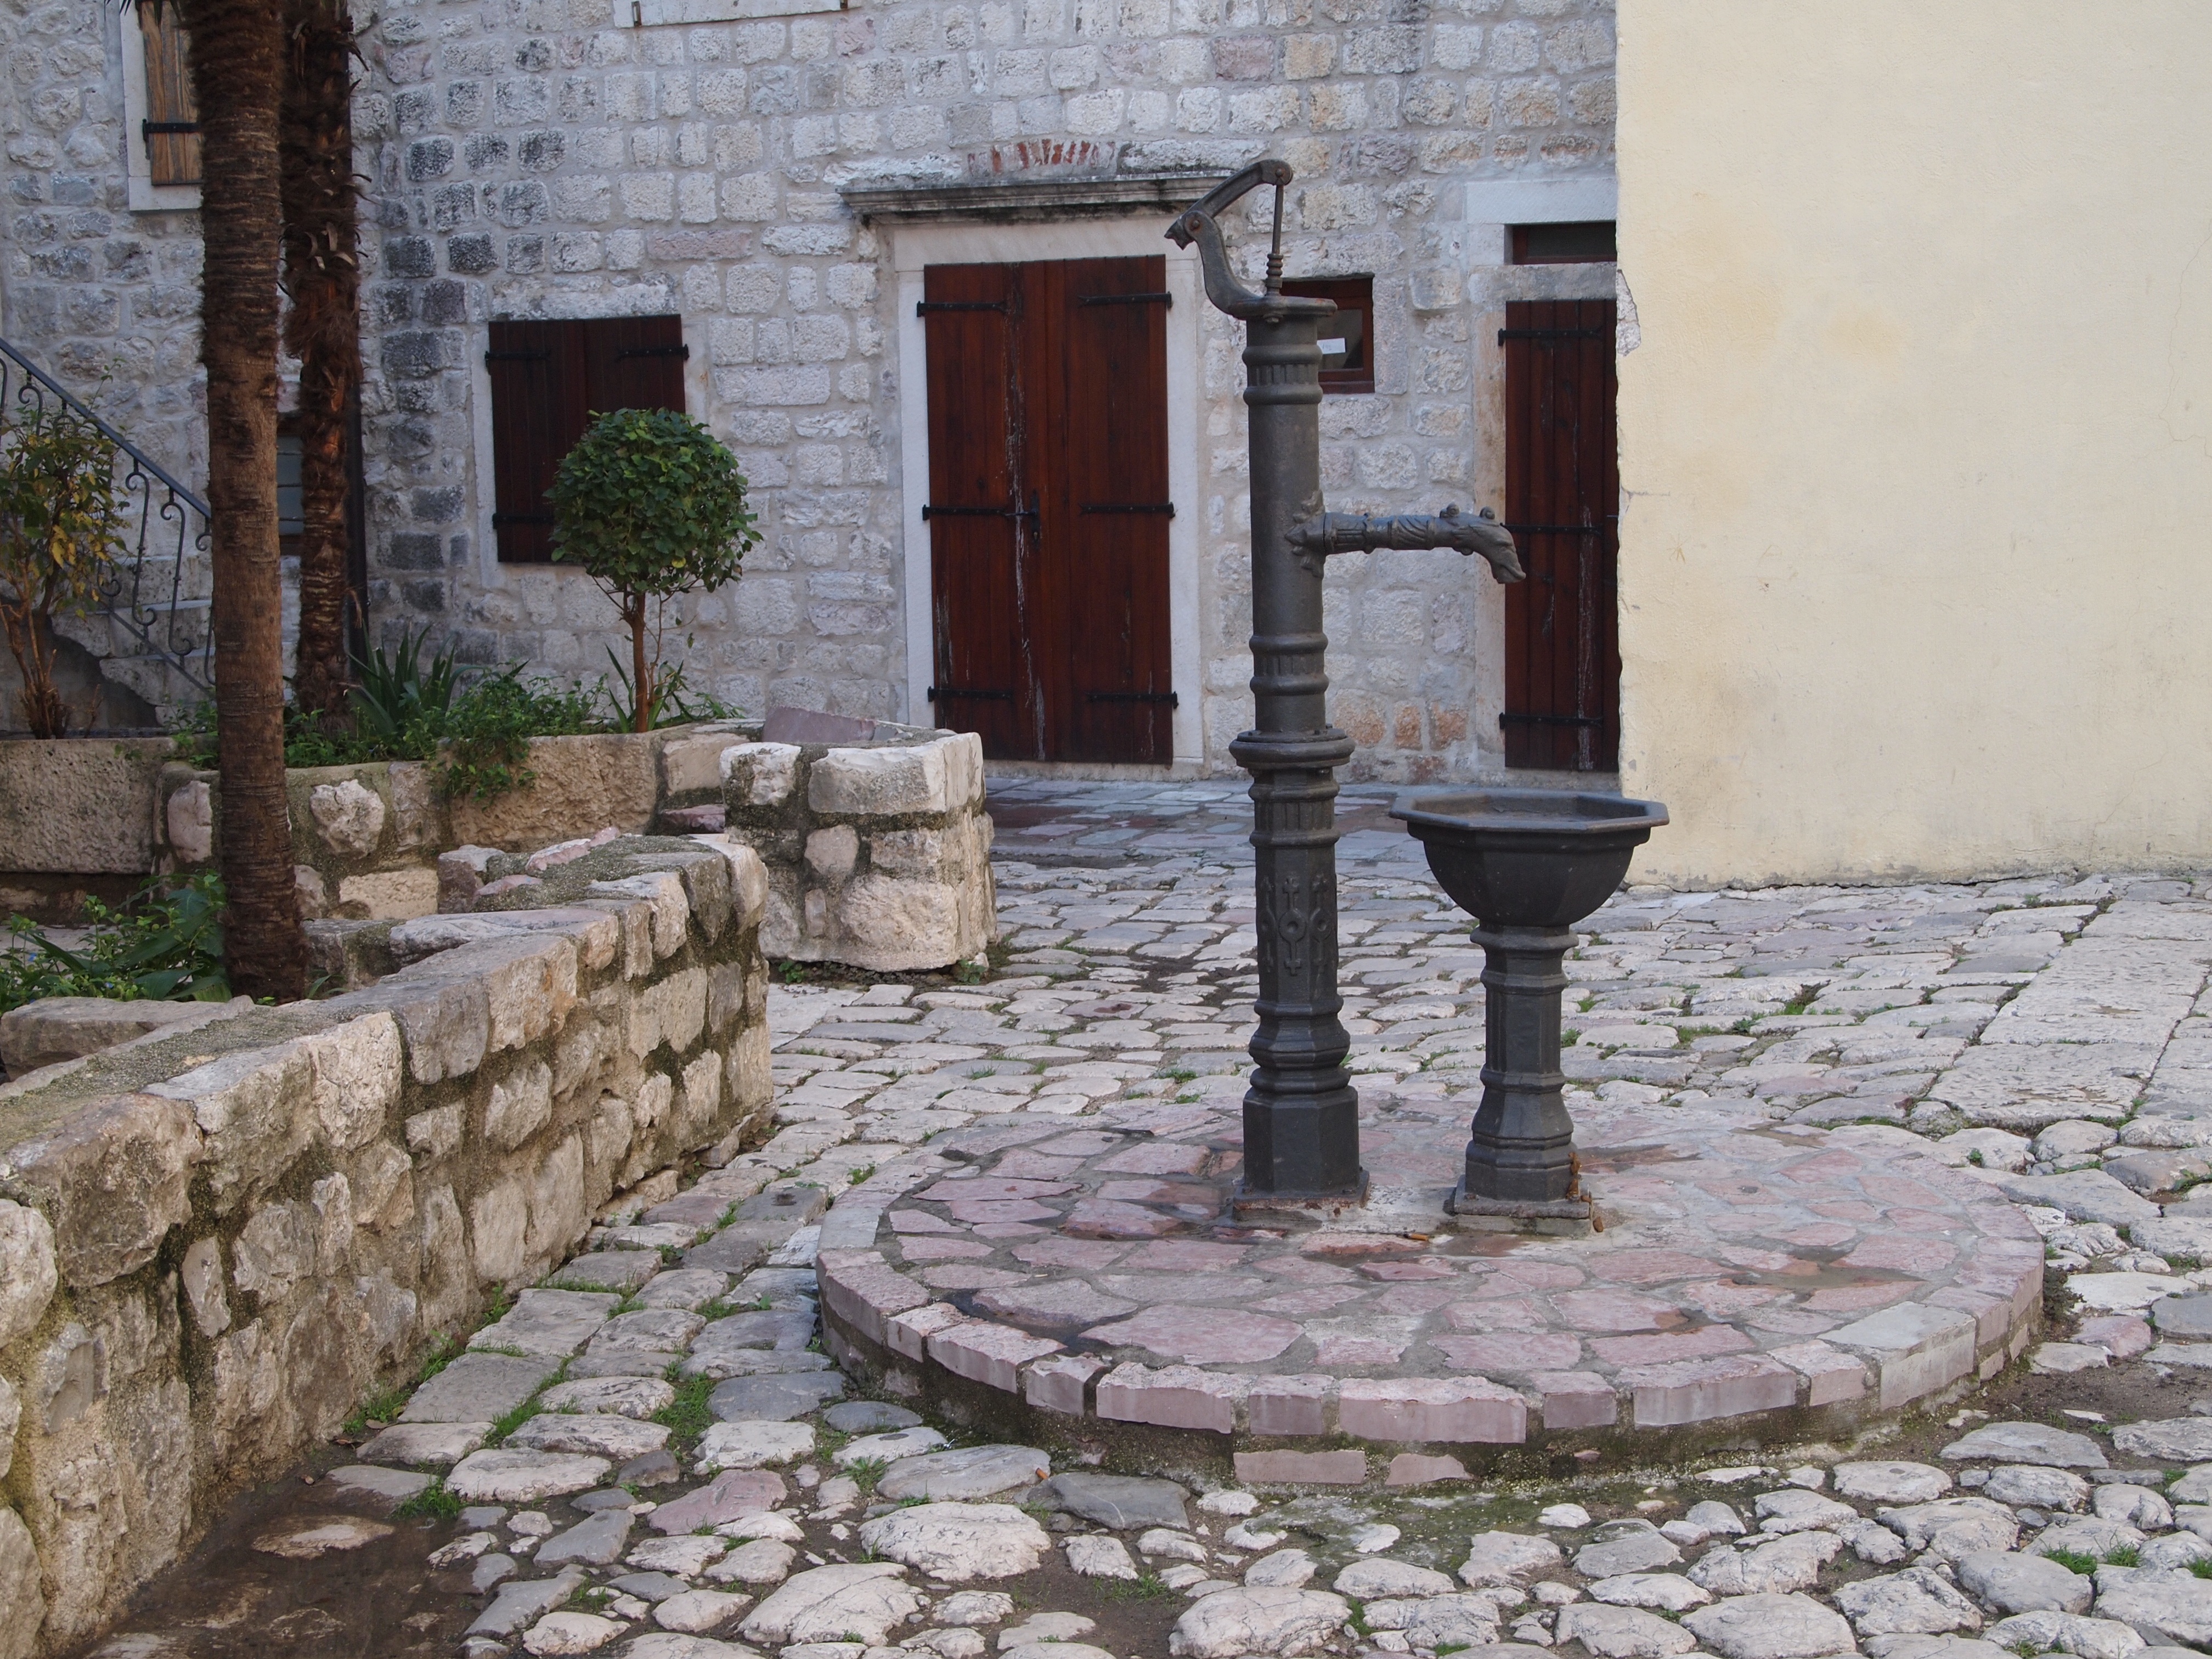
building, cobblestone, wall, walkway, column, mediterranean, stone wall, brick, courtyard, fountain, traction, water feature, hof, flooring, stone house, ancient history, outdoor structure